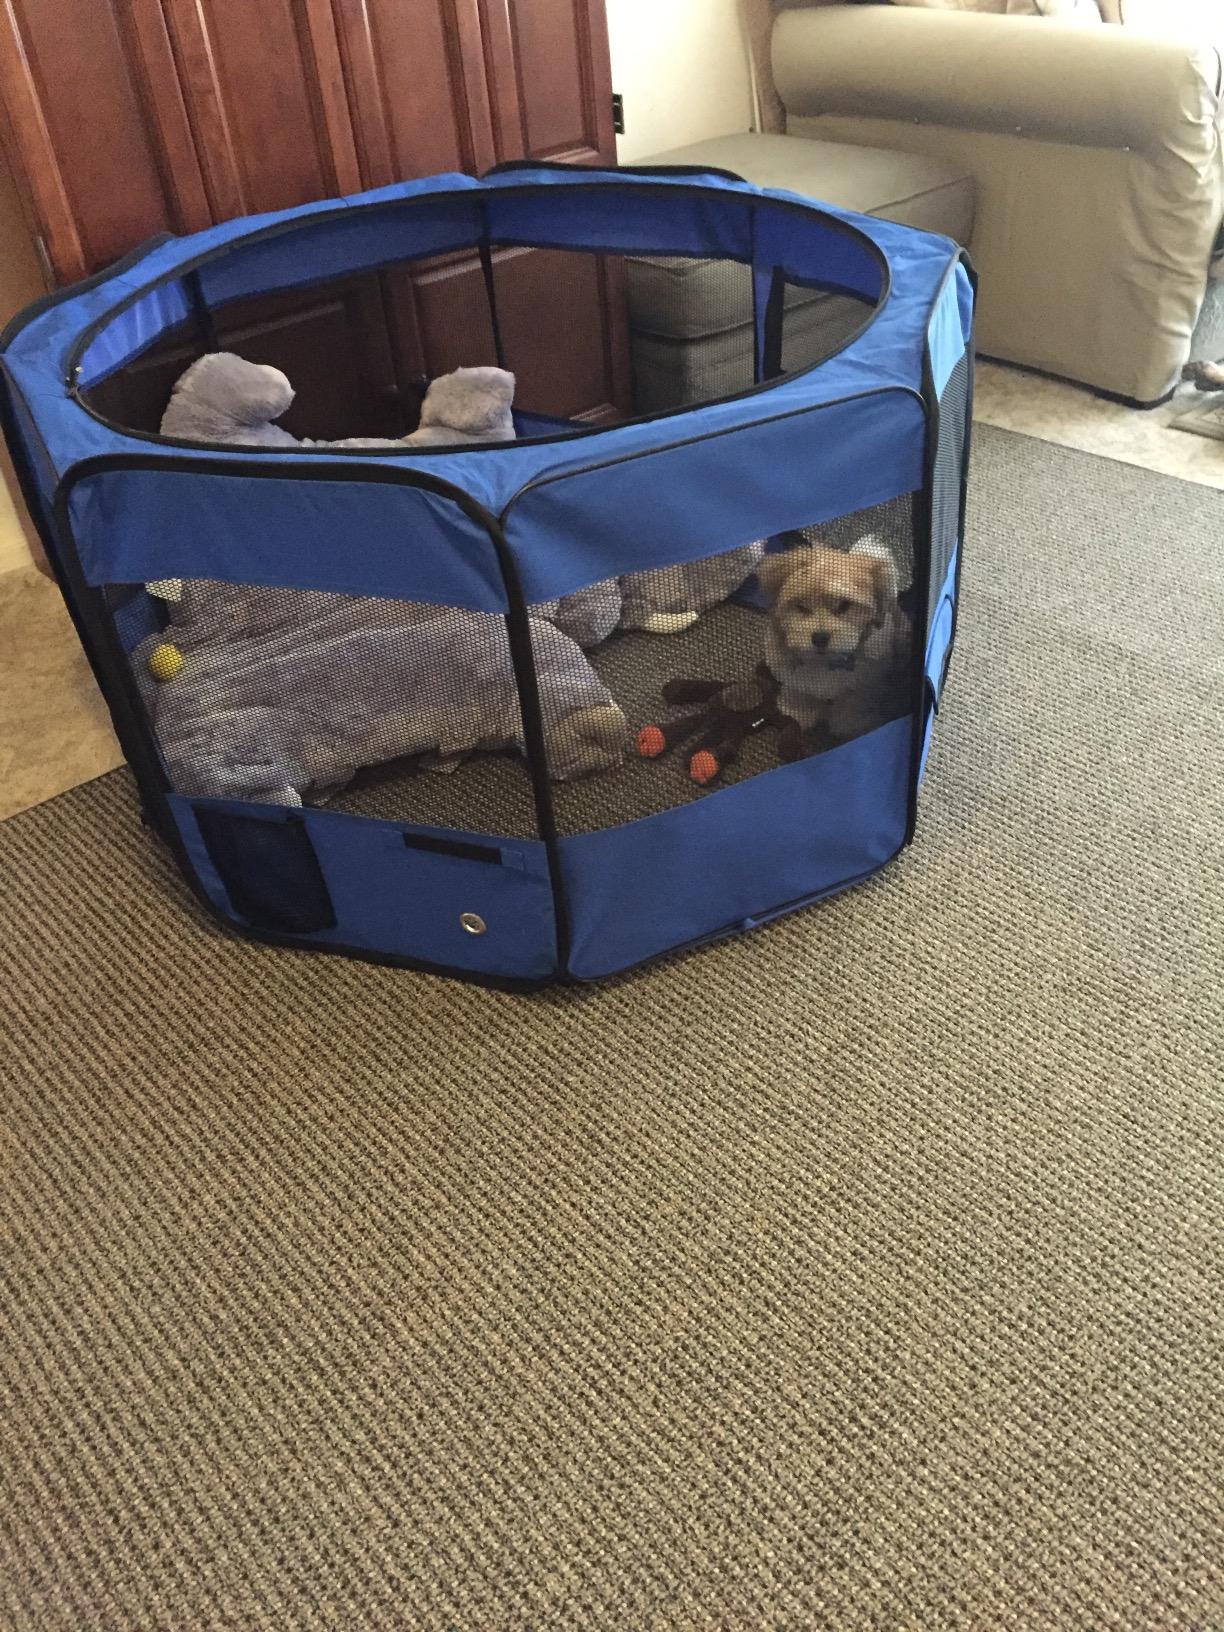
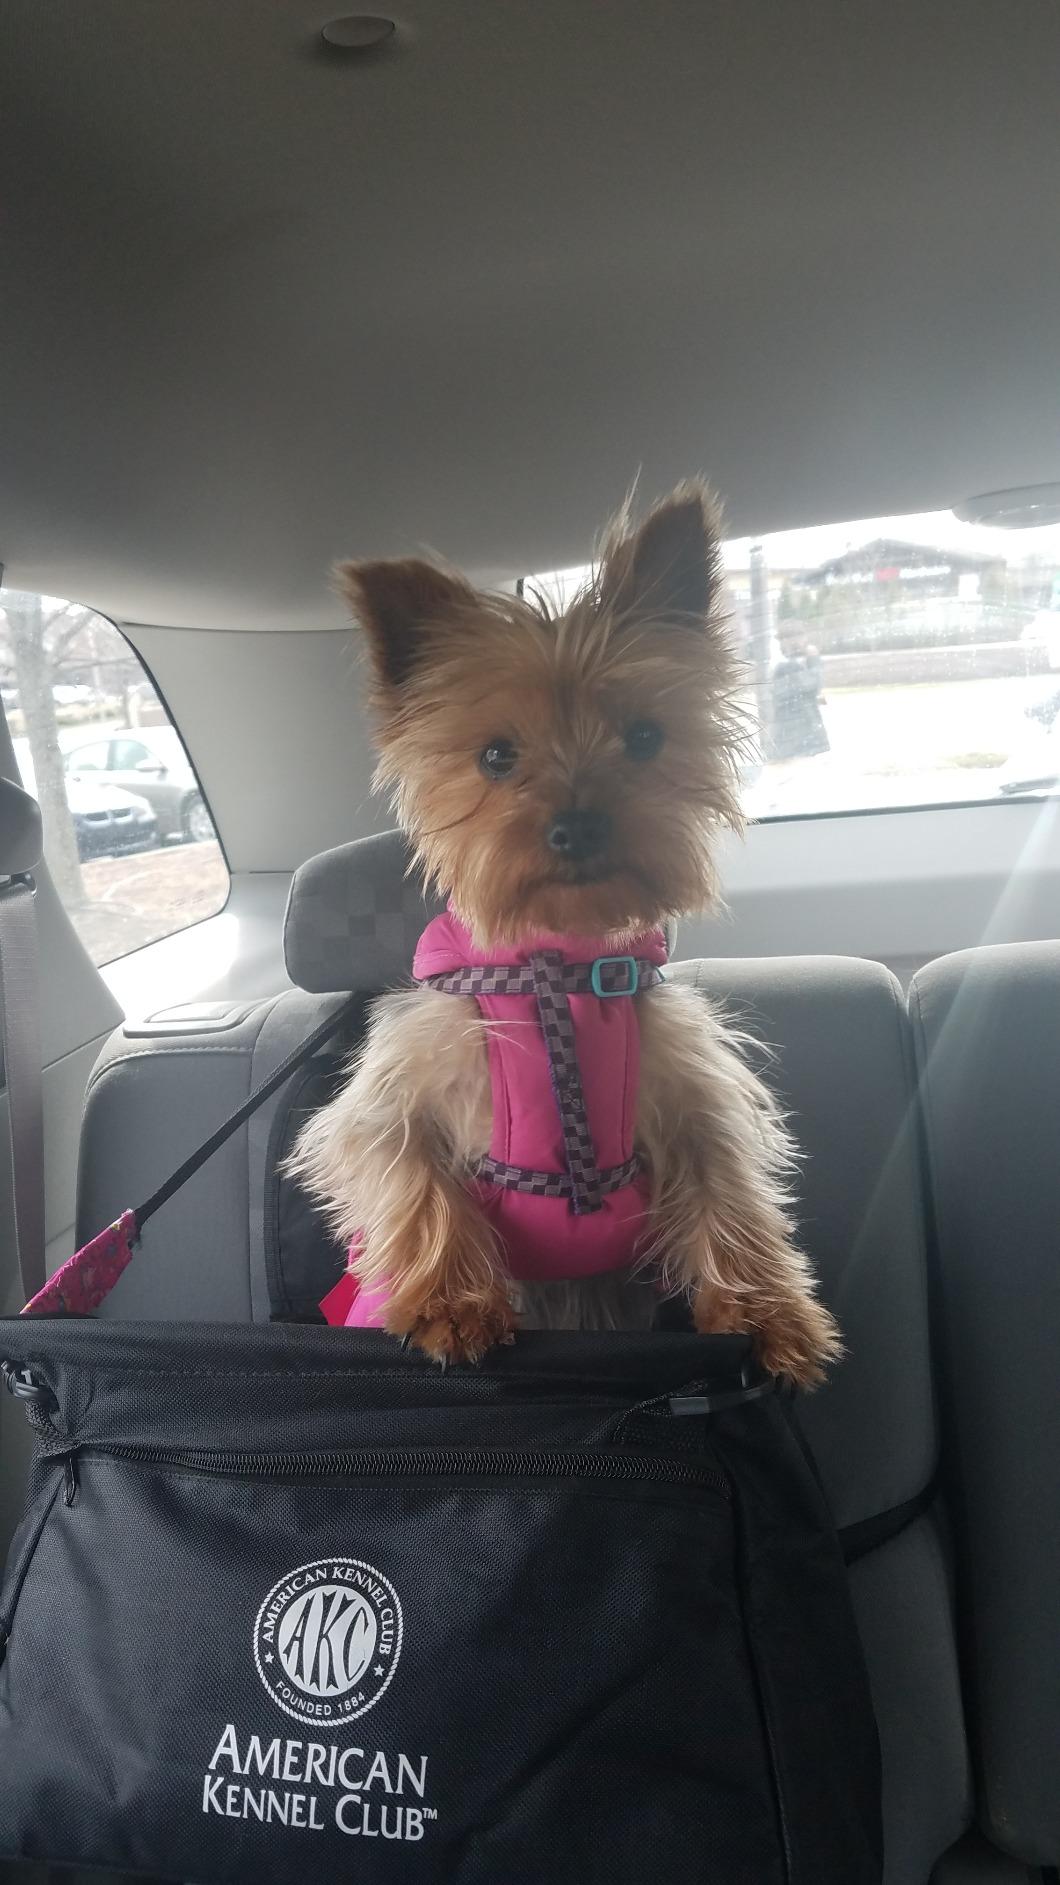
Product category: items_kennel
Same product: no